Julien Doré

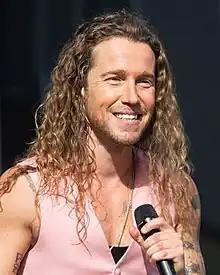
Doré in 2022

He is the winner of the fifth season of the television show "Nouvelle Star", aired on the French Television M6 channel.